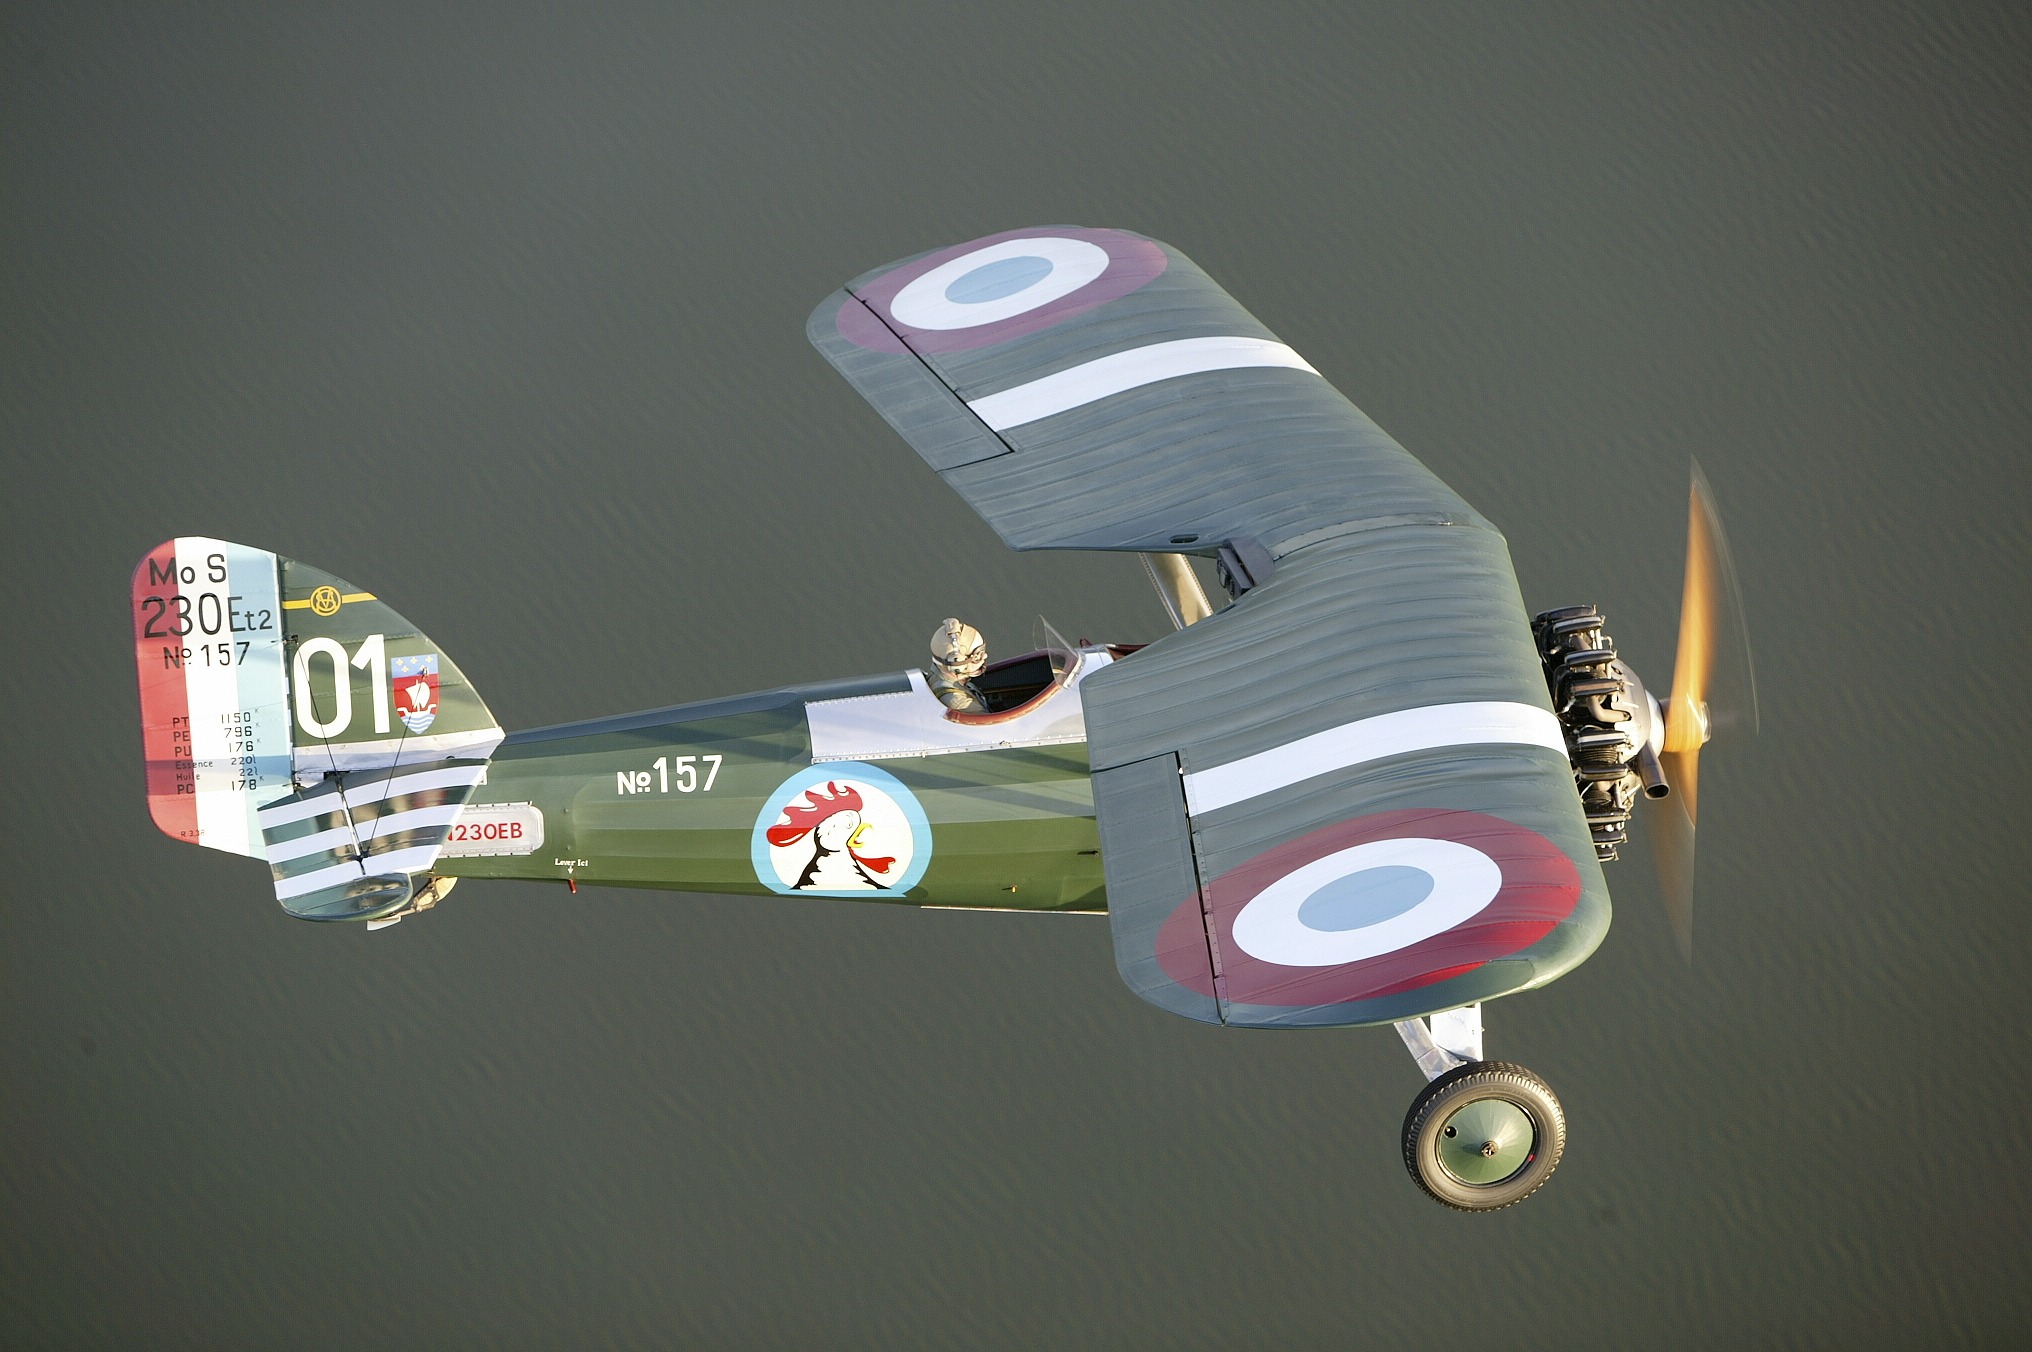
water, open, wing, vintage, flying, airplane, plane, aircraft, military, vehicle, aviation, flight, nostalgia, cockpit, product, pilot, classic, propeller, fighter, model aircraft, military aircraft, atmosphere of earth, aircraft engine, oldster, morane saulnier 230